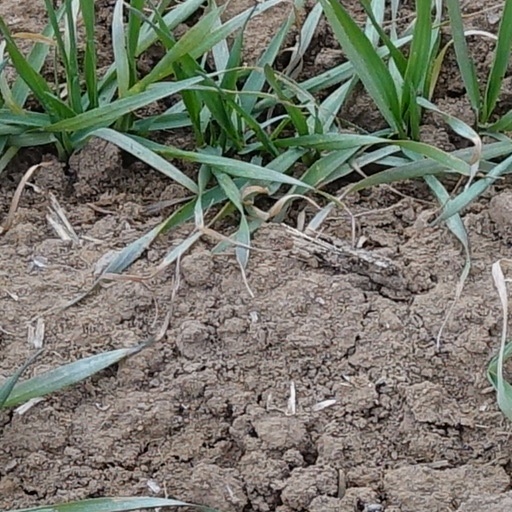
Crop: wheat